Luigi Benfatto

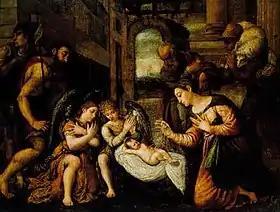
"Nativity".

Luigi Benfatto known as Alvise dal Friso (1551–1611) was an Italian painter of the late-Renaissance period. He was born at Verona, was the nephew and pupil of Paolo Veronese. He painted Glory of the saint for the church of St. Nicholas and pictures of St. Marta for the Church of Santa Marta al Collegio Romano. He is also called "Luigi dal Friso" and "Alvise dal Friso" (Alvise is the Venetian form of the Italian name Luigi). A pupil of his was Maffeo Verona.